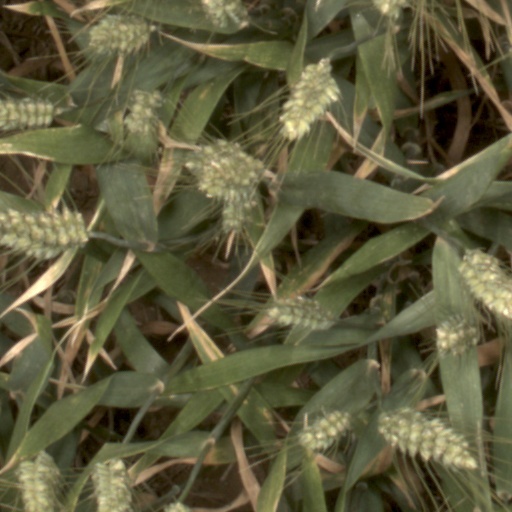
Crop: wheat